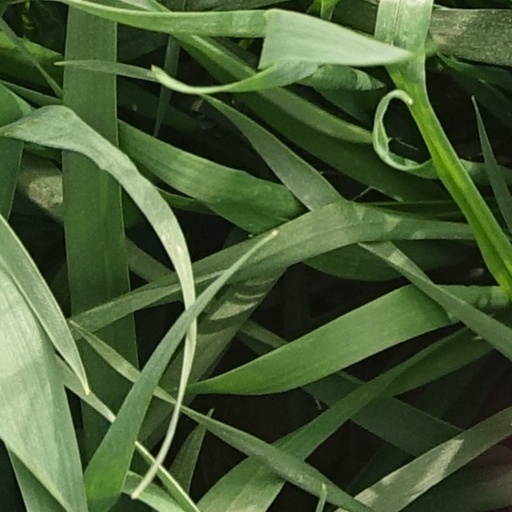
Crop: wheat